Gilbert R. Spalding

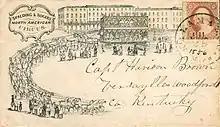
The Appollonicon drawn by 40 horses - depicted on a postally used envelope (1856)

In 1848 Spalding formed a partnership with the English circus-rider Charles J. Rogers (1817–95), who had joined the circus as a performer the previous year, to form the "Spalding and Rogers Circus". Dan Rice again lead another land tour in 1849, travelling with his company by wagon until the end of the year, when the company reverted to Spalding.